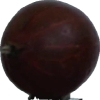
Label: gooseberry